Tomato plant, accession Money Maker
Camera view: bottom (45 deg); turntable rotation: 270 degrees
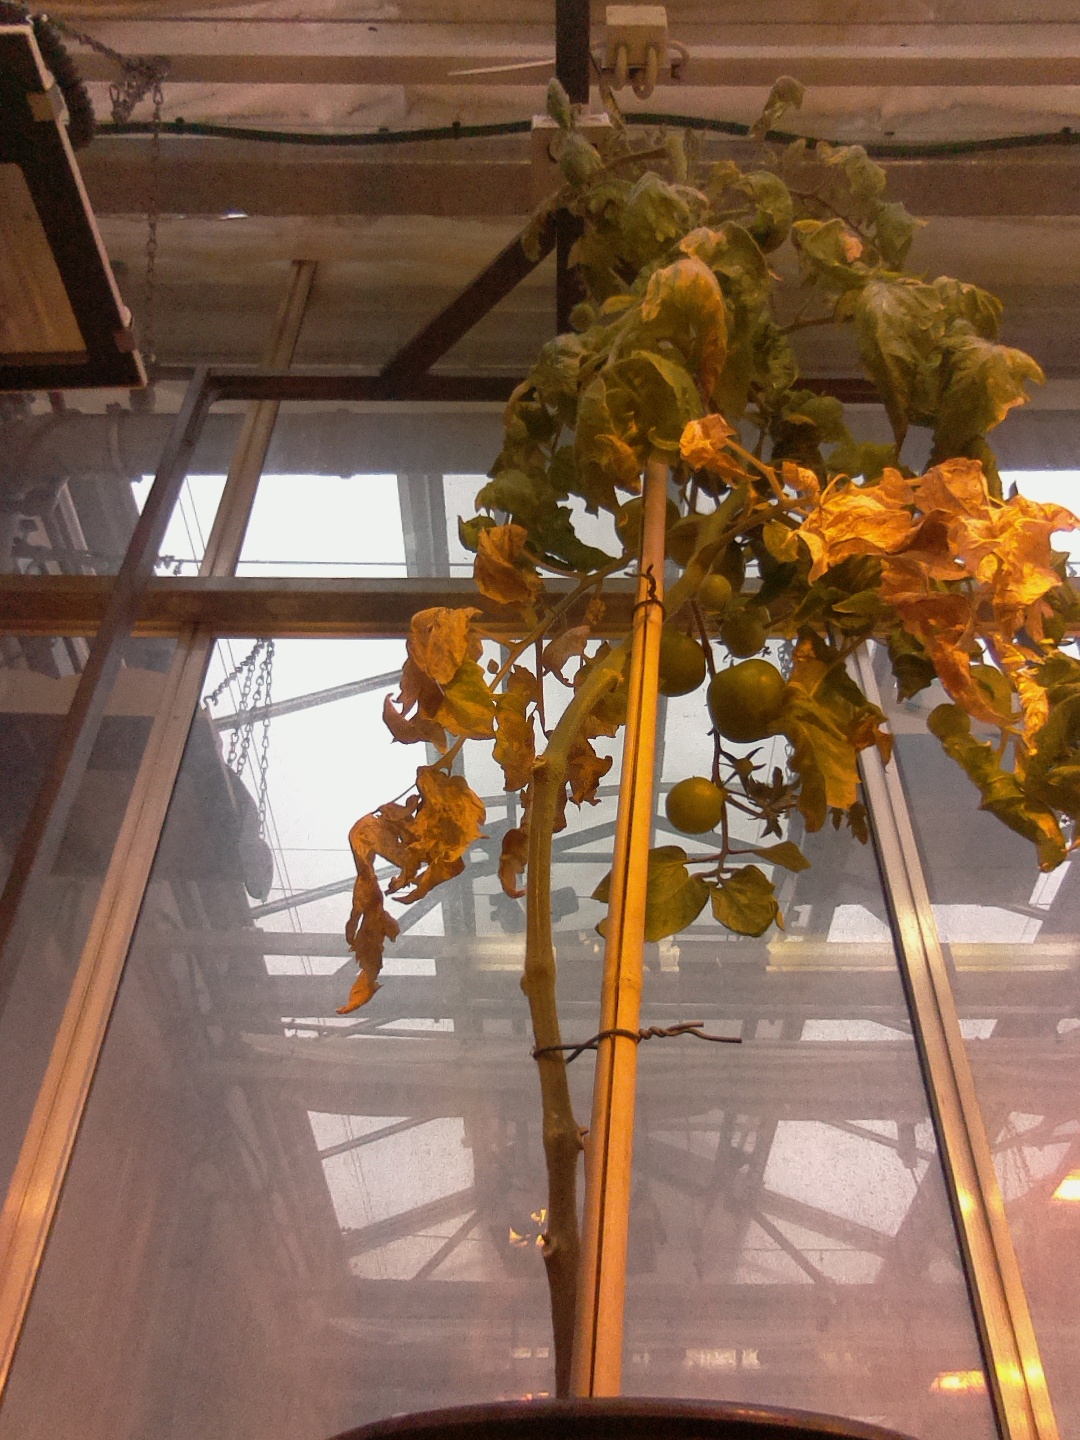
BBCH growth stage 79: 90% -100% of final fruit size